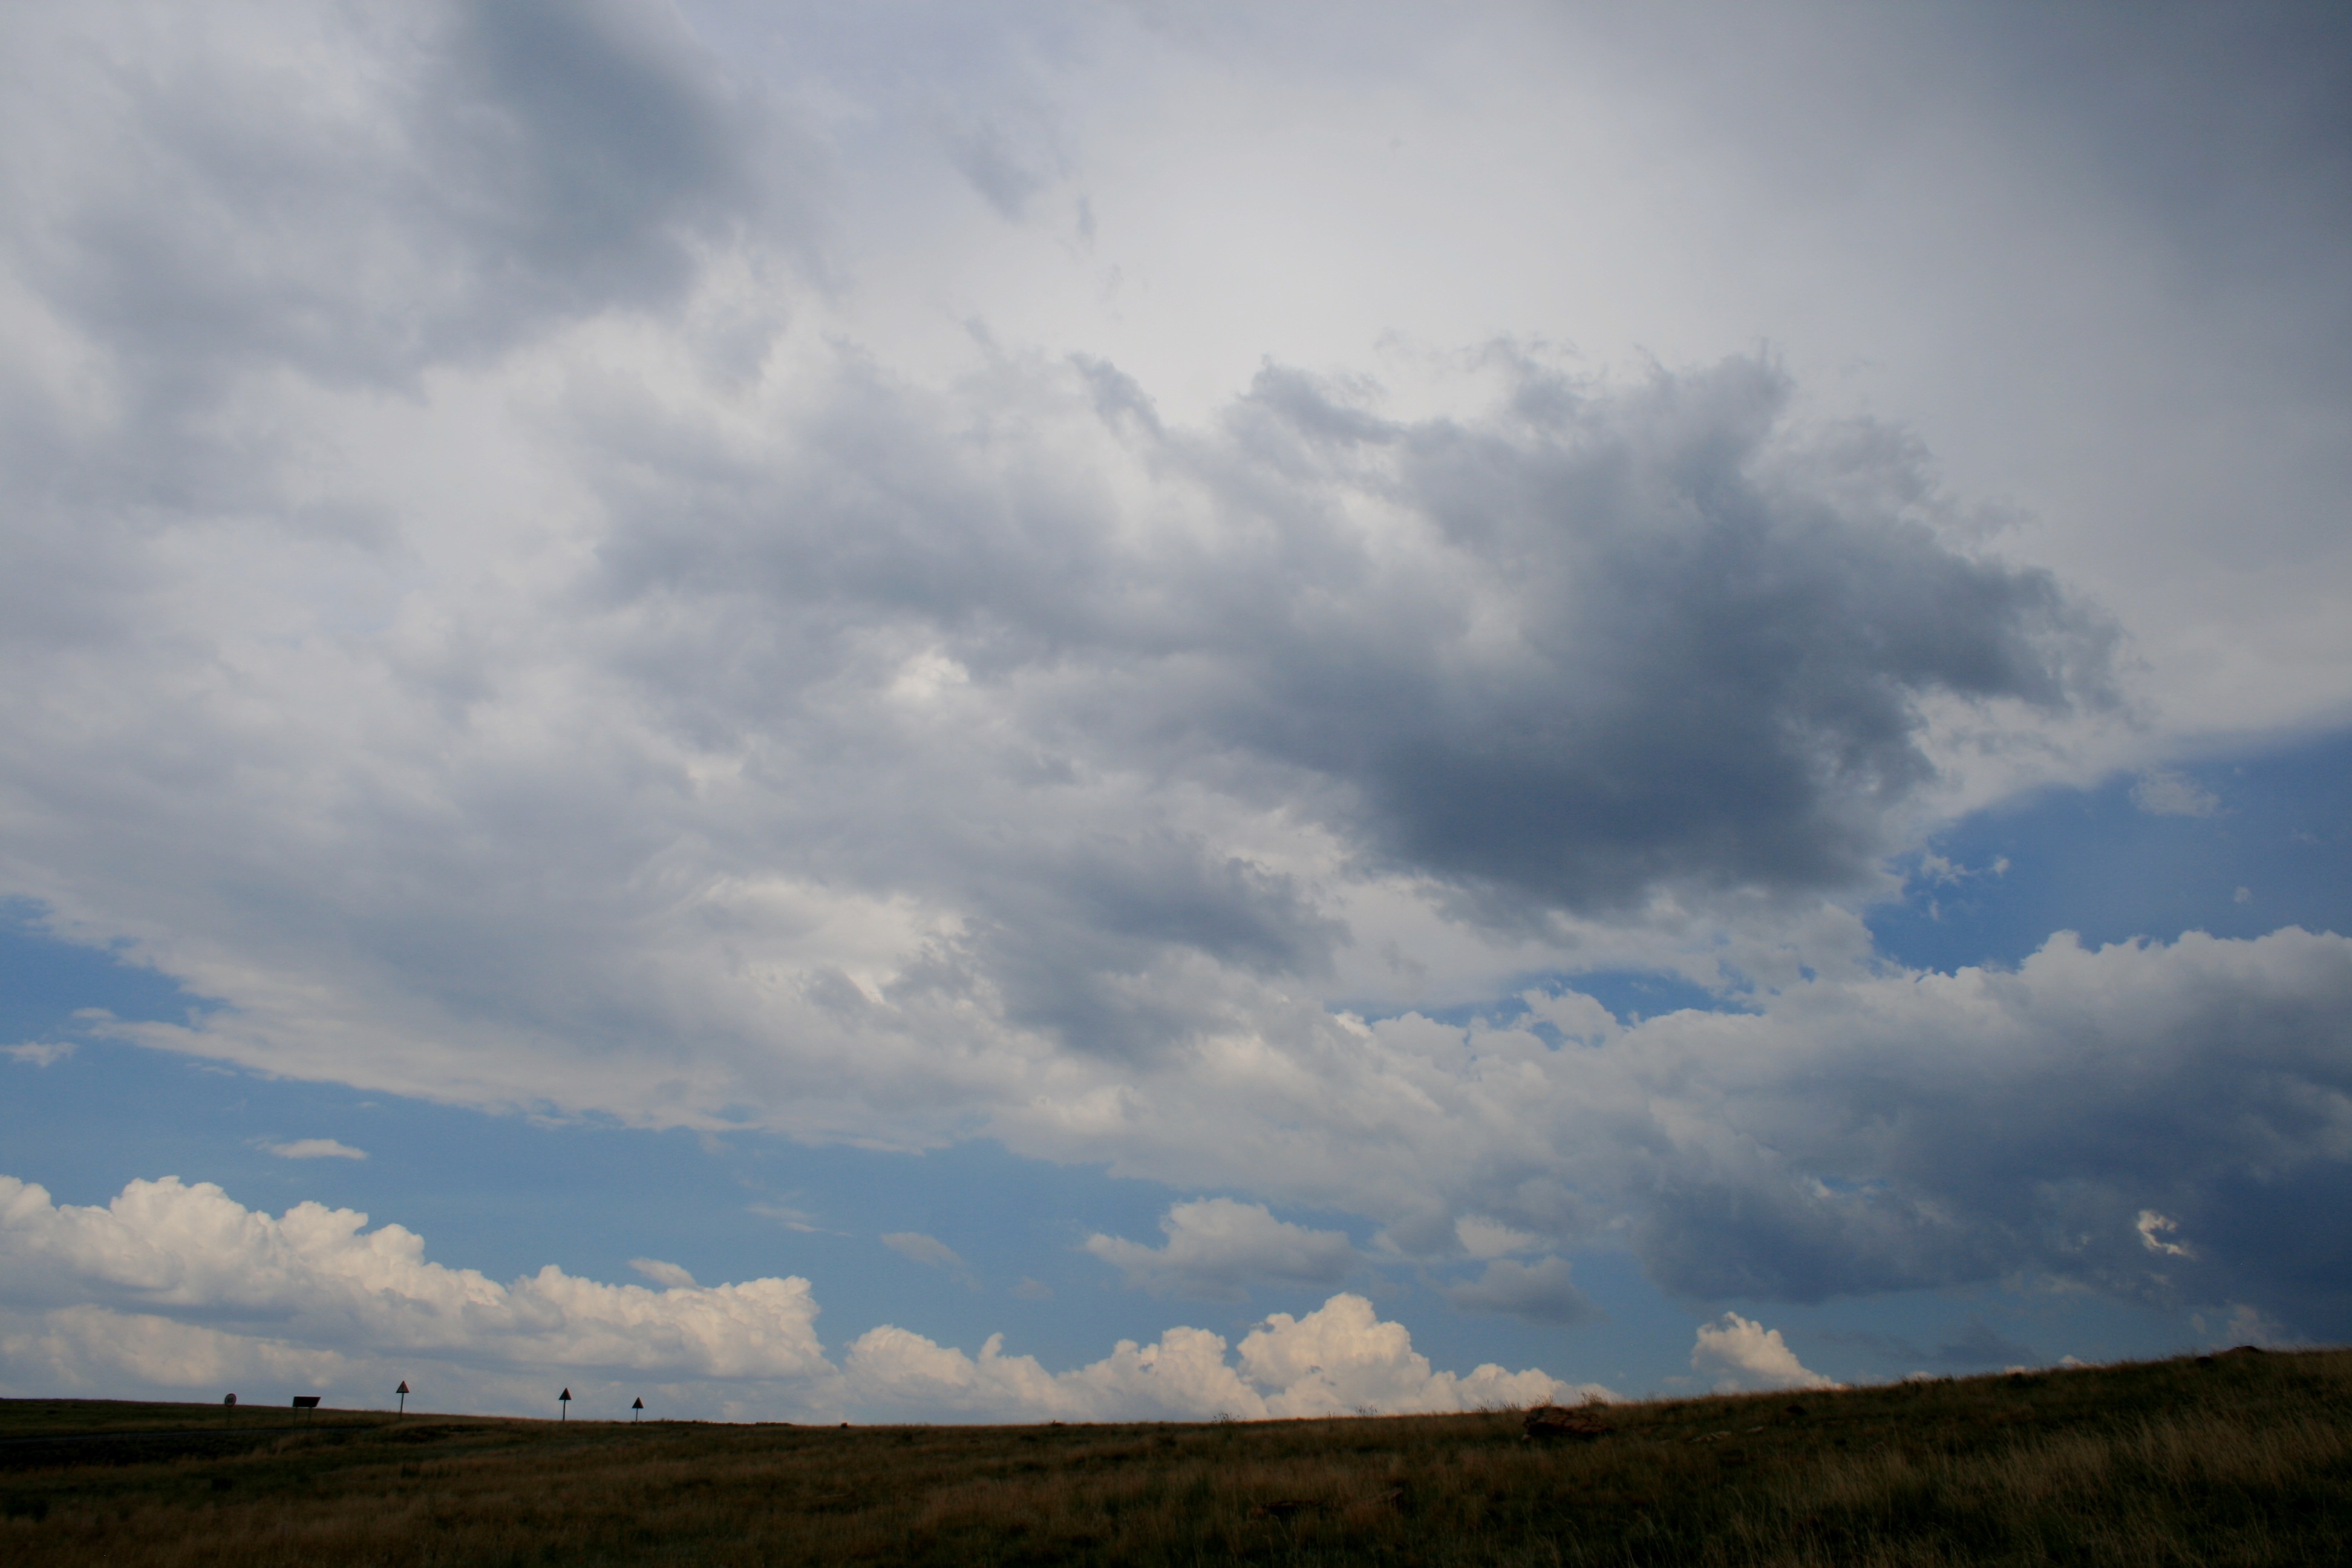
nature, horizon, cloud, sky, white, field, prairie, sunlight, hill, wind, atmosphere, dusk, weather, cumulus, plain, cloudscape, grassland, rural area, meteorological phenomenon, day time, wide sky, variety cloud